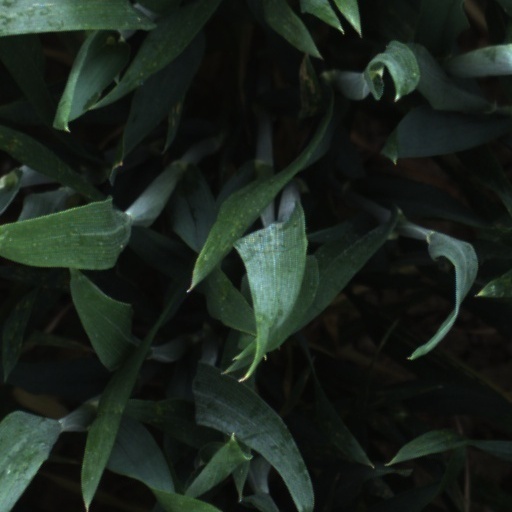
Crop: wheat